African trypanosomiasis

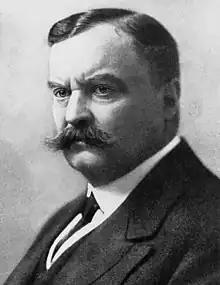
In 1903, David Bruce recognized the tsetse fly as the arthropod vector.

The condition has been present in Africa for millions of years. In contrast to arboreal primates who are susceptible to trypanosomiasis, humans, with the exception of T. b. gambiense and T. b. rhodesiense infections are resistant to the parasite serving as an evolutionary mark in the evolutionary divergence of early hominid natural selection.